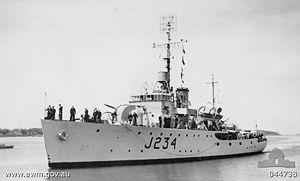
Durant la Seconde Guerre mondiale, plusieurs opérations de l'Axe se déroulent dans les eaux australiennes. Au total, 54 sous-marins et navires de guerre allemands et japonais ont évolué dans les eaux australiennes entre 1940 et 1945, attaquant bateaux et ports. Parmi les opérations les plus connues figurent la bataille entre le Sydney et le Kormoran en 1941, le bombardement de Darwin par des avions de la marine japonaise en février 1942 et l'attaque dans la baie de Sydney effectuée par des sous-marins de poche japonais en mai 1942. À cela s'ajoutent les pertes subies par la marine civile des Alliés dont plusieurs bateaux sont coulés ou endommagés dans les eaux australiennes. Des sous-marins japonais bombardent plusieurs ports et des avions de reconnaissance basés sur les sous-marins japonais survolent plusieurs capitales d'État australiennes.
La classe Bathurst est une classe de navire produits en Australie pendant la Seconde Guerre mondiale. À l'origine classé comme dragueurs de mines mais largement perçu comme corvettes, les navires de cette classe ont généralement réalisés des missions de lutte anti-sous-marine, de la recherche anti-mines marine et de l'escorte de convois.